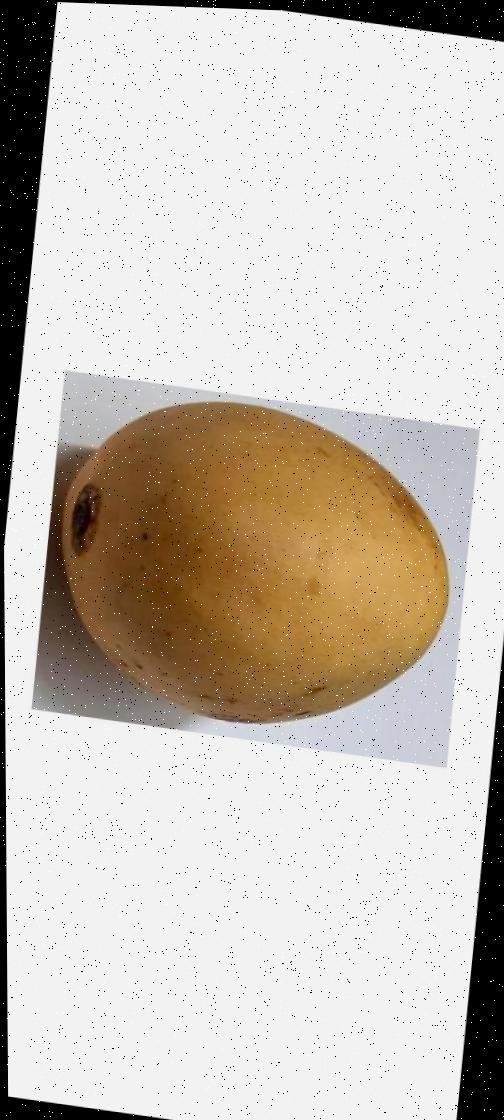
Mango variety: Katimon